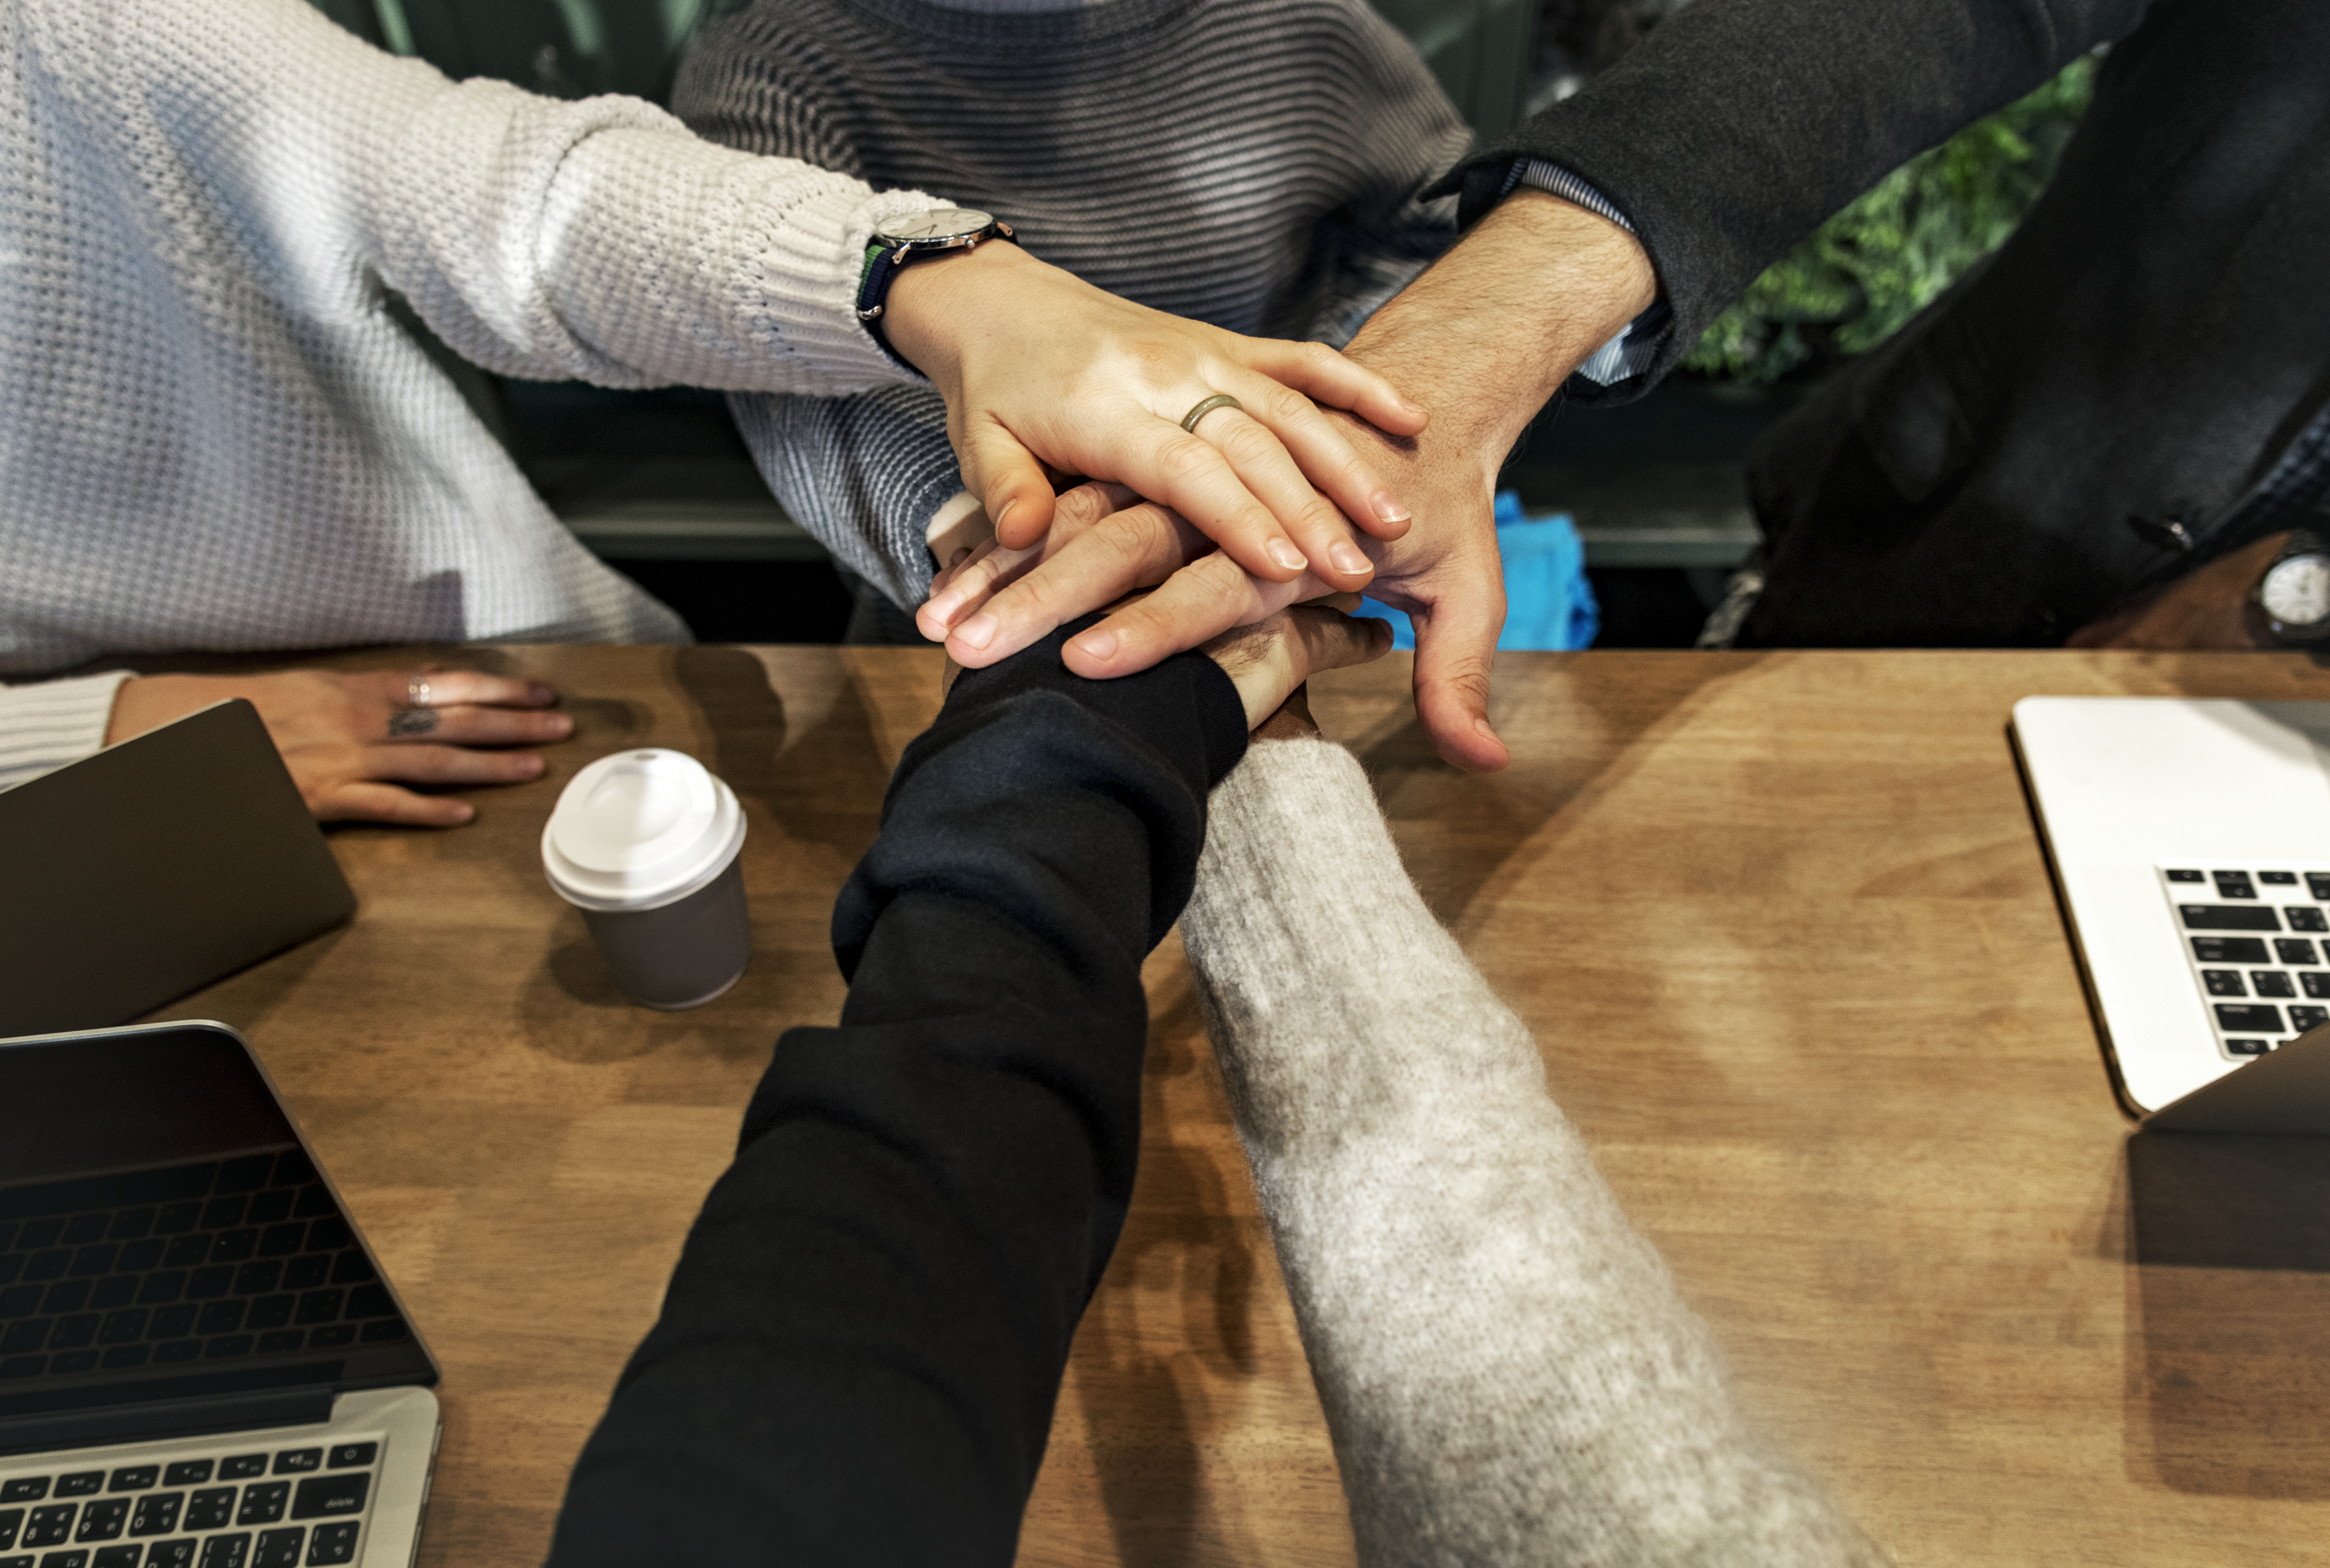
achievement, agreement, arms, asian, business, business deal, caucasian, celebration, cheerful, closeup, collaboration, colleague, communication, computer, connection, cooperation, digital device, diverse, european, expression, friends, friendship, group, hands, hands stacks, help, helping hands, laptop, meeting, network, notebook, office, partnership, people, power, stacked hands, stacking hands, startup, success, support, team, team building, teamwork, together, togetherness, trust, unity, westerner, work, workspace, hand, finger, leg, arm, joint